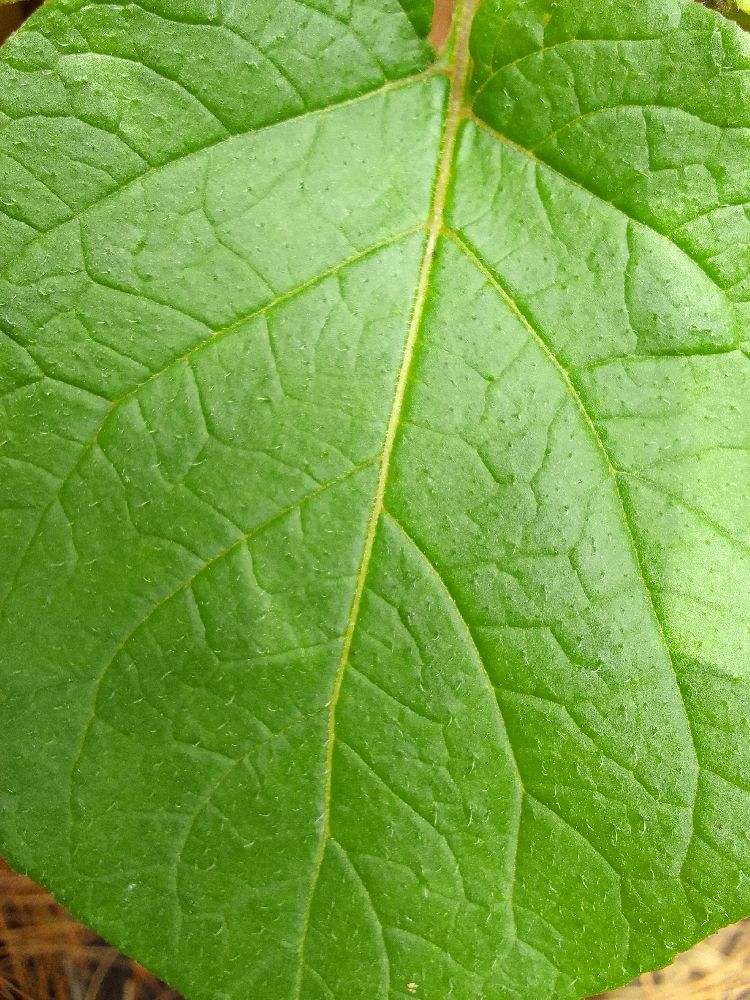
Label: Healthy